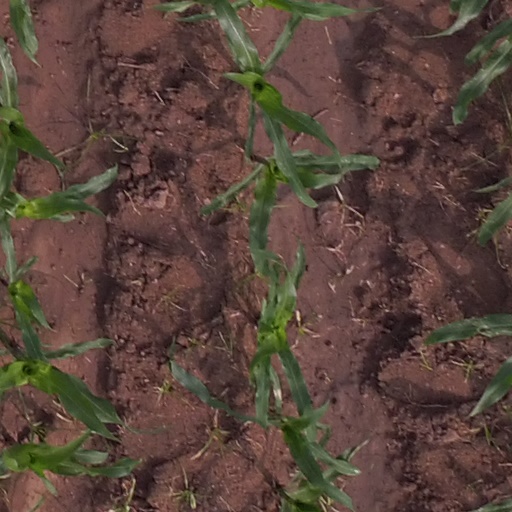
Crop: maize; corn